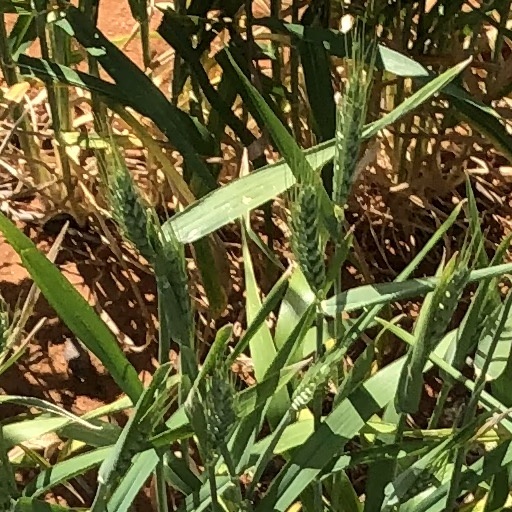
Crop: wheat